Leon Feiner

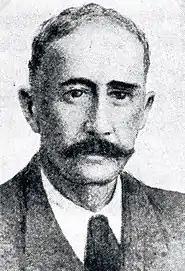

Leon Feiner (nom-de-guerre "Mikołaj" (Michael), "Berezowski"; 1885 – February 22, 1945) was a Polish lawyer and activist. He was an activist of the General Jewish Labour Bund in Poland and between November 1944 and January 1945 the director ("prezes") and vice-chairman of the Council to Aid Jews "Żegota".